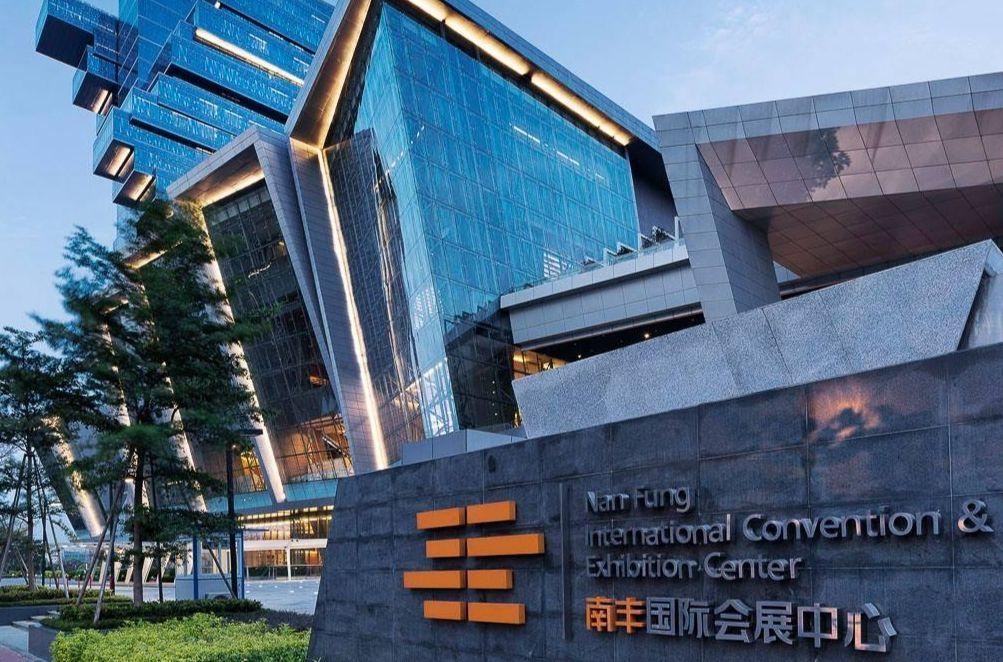
地标名称：海珠国际会展中心
所在城市：广州市·海珠区